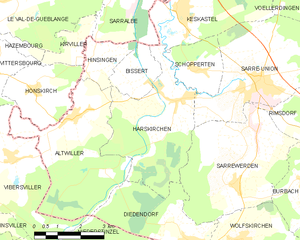
Carte des communes françaises